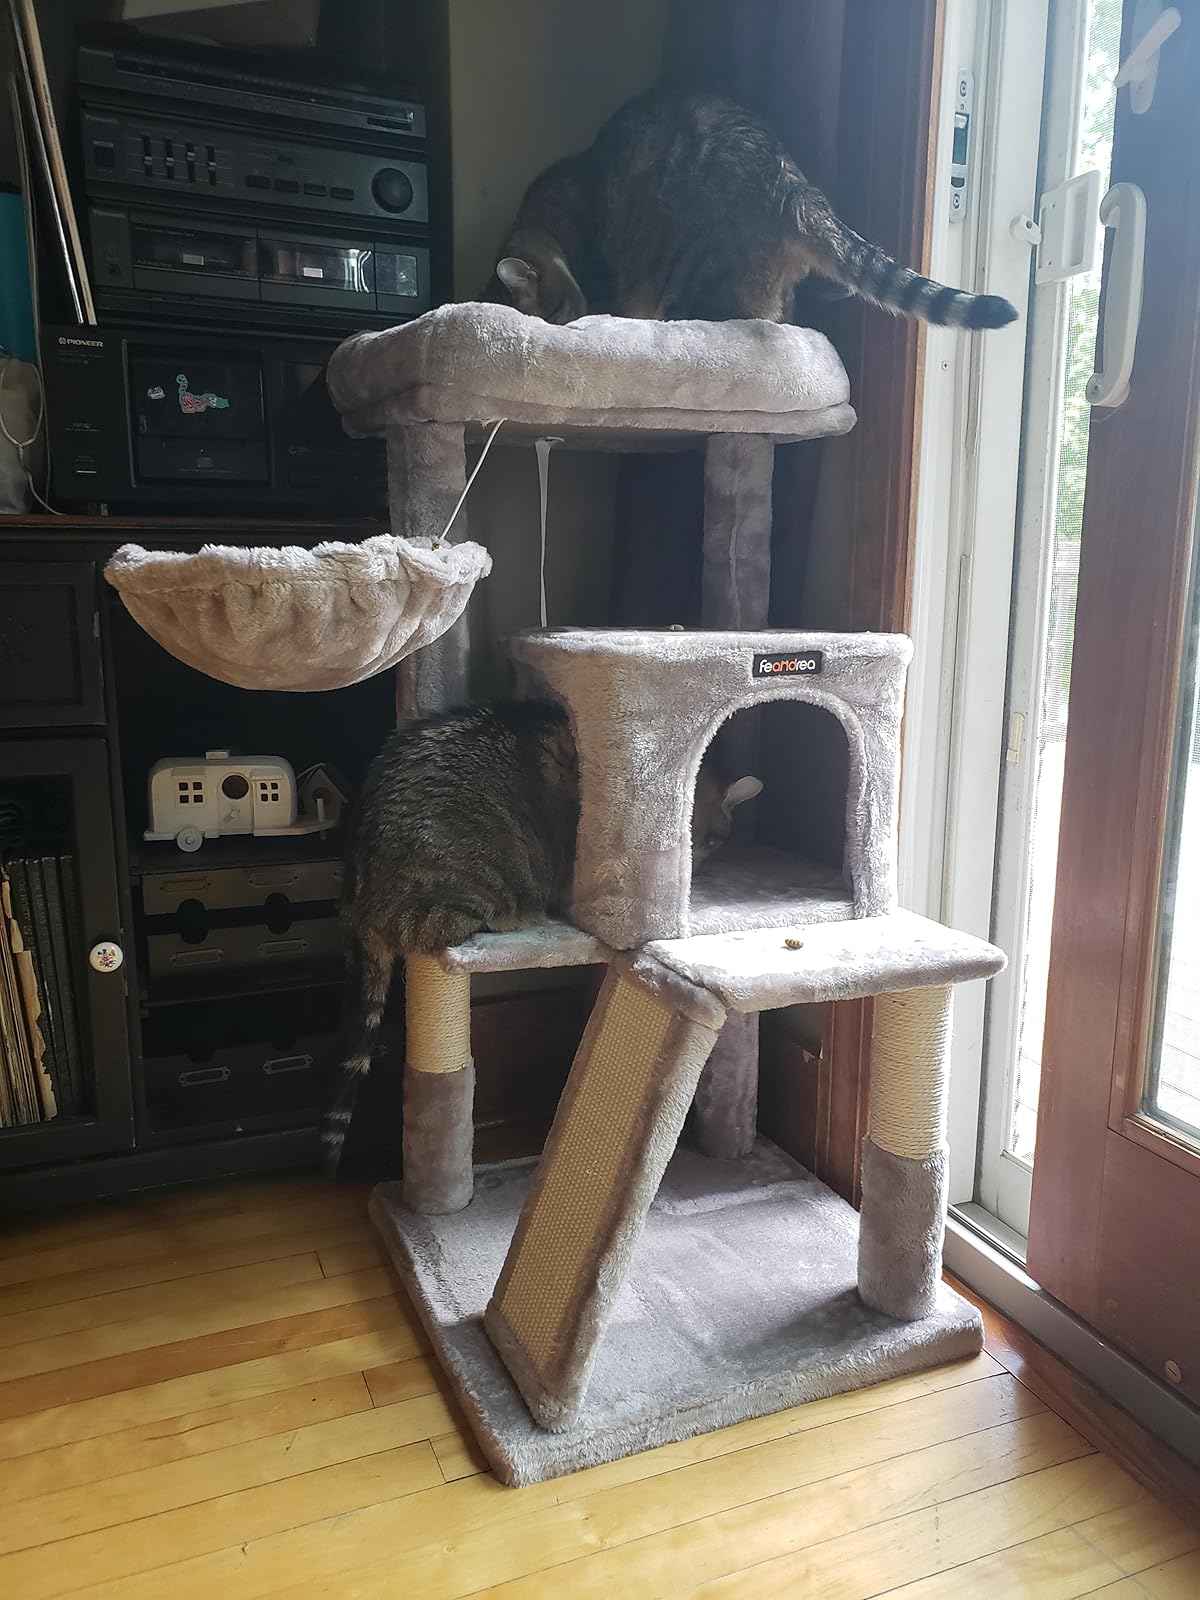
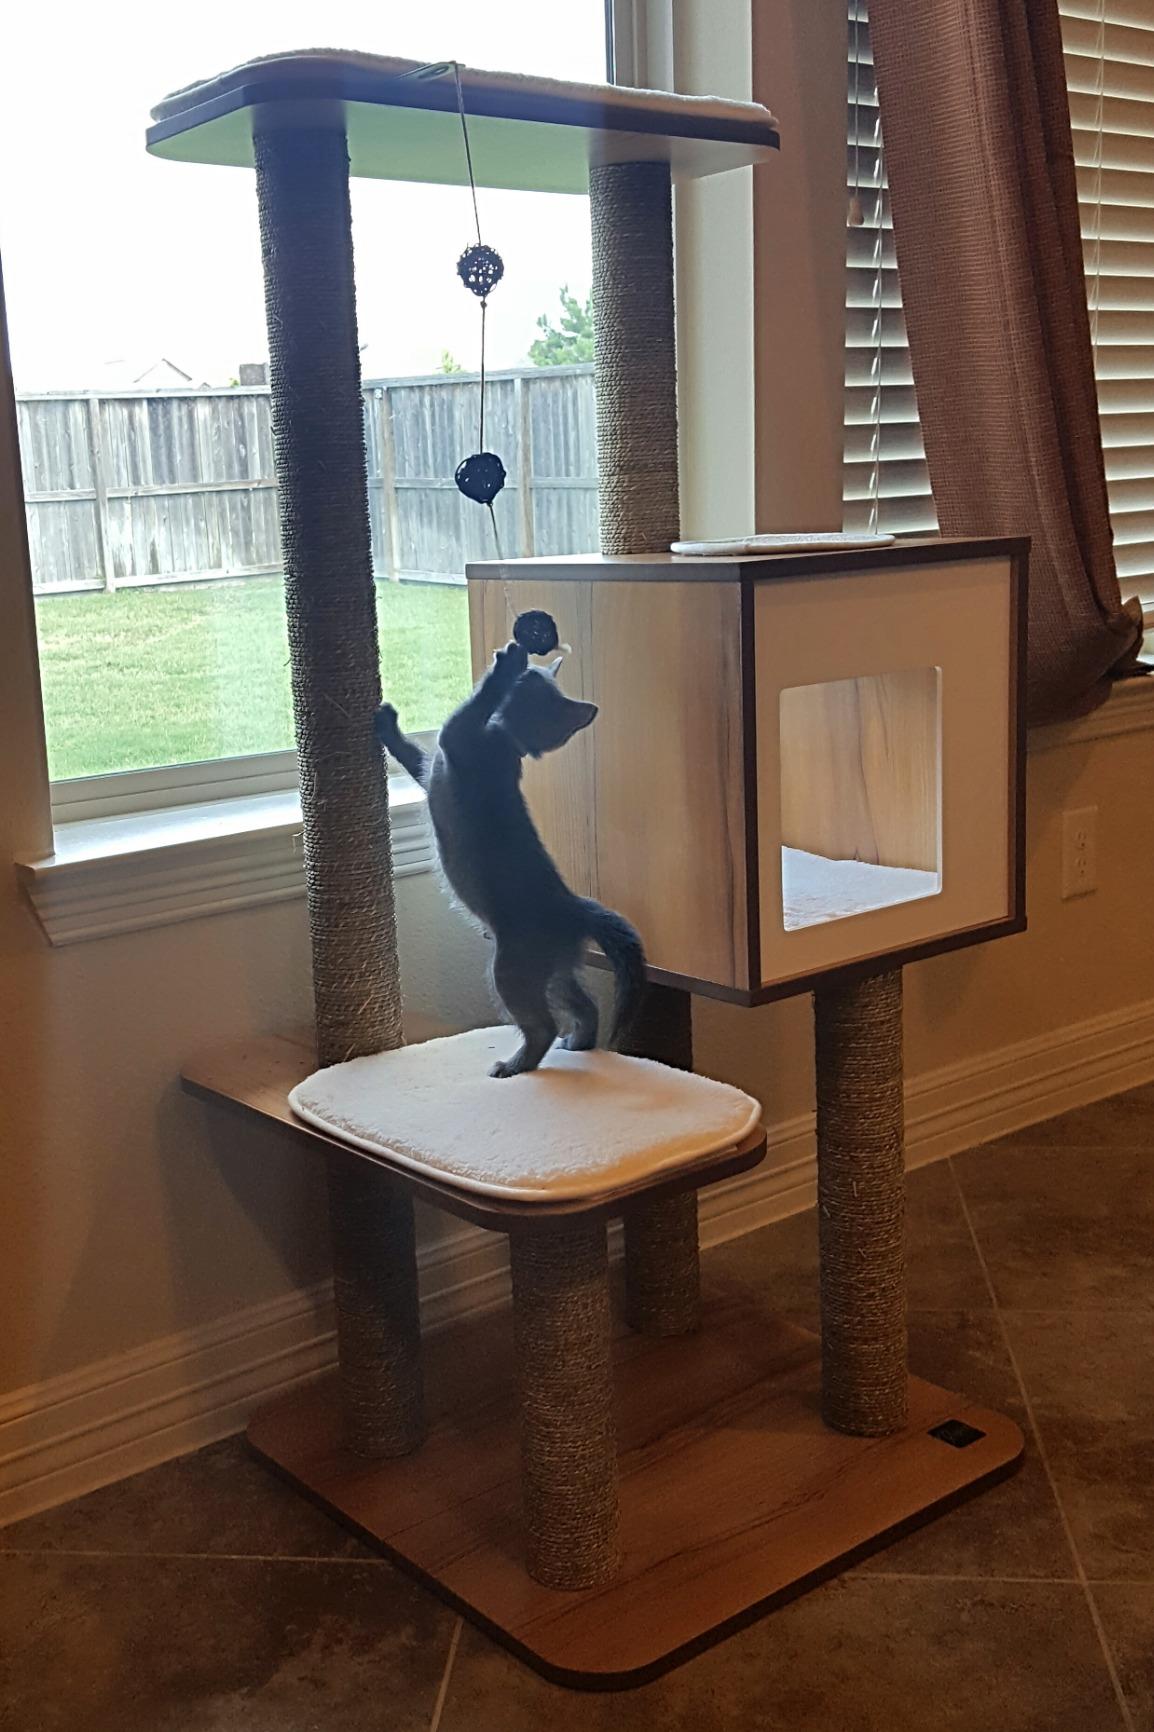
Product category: items_cat tree
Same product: no